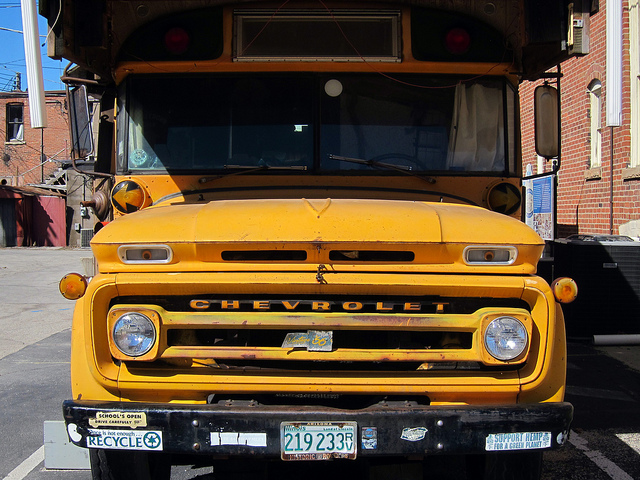
A big yellow truck parked in a parking lot surrounded by red brick buildings.

A school bus that is made by Chevrolet has a few bumper stickers.

A Chevrolet truck parked in the shade next to a building.

The front of a truck is shown parked.

An older yellow Chevrolet truck facing the viewer.